Yun-Fei Ji

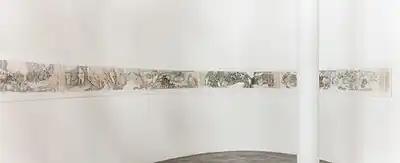
Yun-Fei Ji, "The Village and its Ghosts", ink and watercolor on Xian paper, 15.75" x 684.25", 2014. Installation View at Prospect.3:, Contemporary Arts Center New Orleans.

Ji's painting in early solo exhibitions at Pierogi (2001) and Pratt Manhattan (2003) resembled friezelike, all-over fields whose ruptured decorative backdrops and landscapes revealed calamitous scenes of disaster and decay, populated by Goyaesque figures in grotesque masks and costumes. "Artforum"'s Michael Wilson wrote that this work (e.g., "Wedding Ballad", 2002) "conjured a world in turmoil that oscillates between the safety of centuries-old tradition and [present-day] mortal terror."